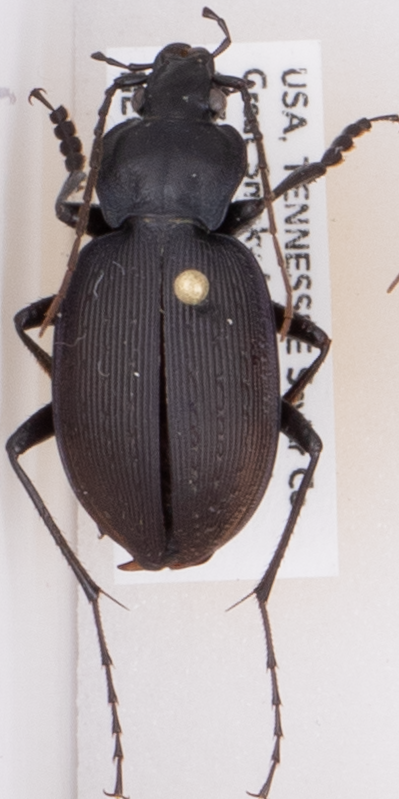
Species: Carabus goryi
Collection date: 2017-04-18
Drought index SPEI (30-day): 0.096
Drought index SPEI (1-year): -1.45
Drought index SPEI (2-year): -1.01